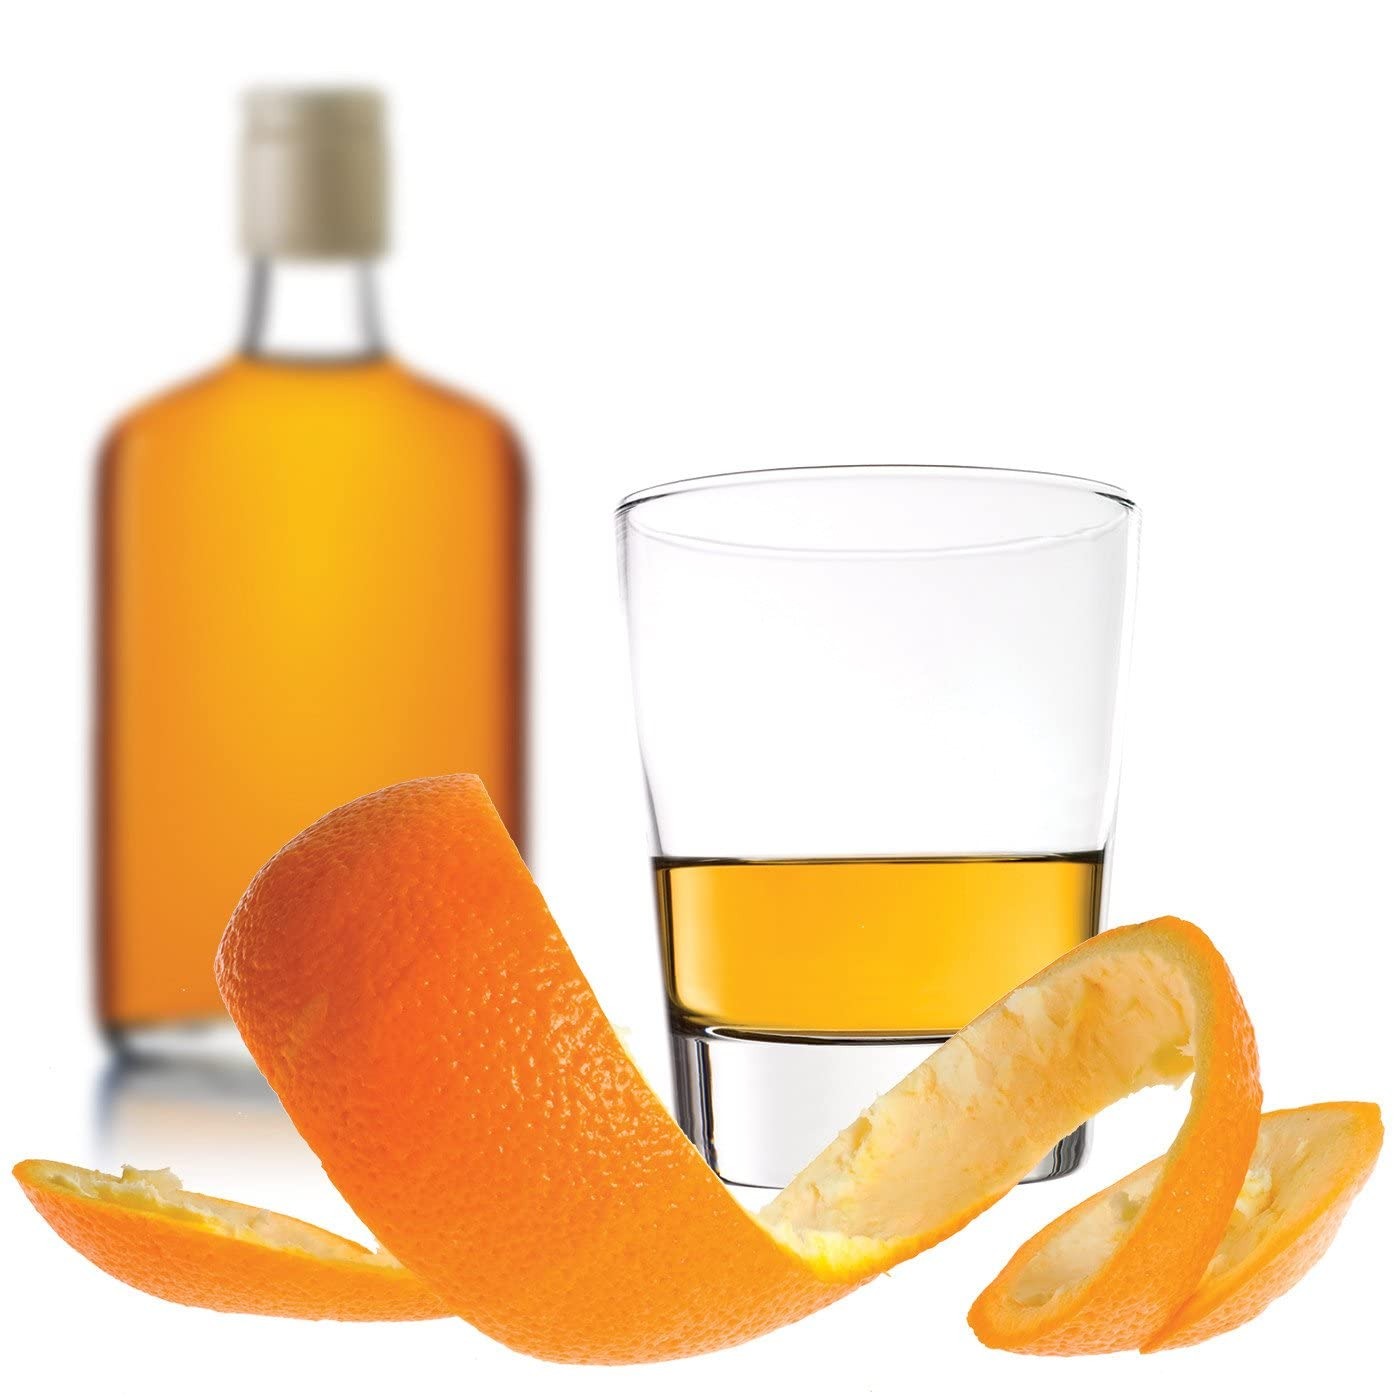
Item Name: Amoretti - Grand Orange Extract Water Soluble 2 oz - Highly Concentrated & Perfect For Pastry, Savory, Brewing, and more, Preservative Free, Vegan, Kosher Pareve, Keto Friendly
Bullet Point 1: INCREDIBLE VERSATILITY: Our extracts are ideal for flavoring cakes, cookies, buttercreams, frostings, macarons, brewing, distilling and so much more.
Bullet Point 2: SPECIFICATIONS: Highly concentrated, no preservatives, no artificial colors, gluten-free, vegan Kosher Pareve, keto-friendly, bake-proof, and freeze-thaw stable.
Bullet Point 3: HIGHEST QUALITY: We use only the finest and freshest ingredients to deliver delicious natural flavors in each serving.
Bullet Point 4: Preservative-Free
Bullet Point 5: Bake-Proof & Freeze-Thaw Stable
Product Description: Robust, Citrusy, RichEnhance your gourmet creations with Amoretti's Grand Orange Water-Soluble Extract. A trusted choice among industry professionals, our extracts are naturally flavored, highly concentrated, and very versatile. Deliver the irresistible flavor of vibrant Seville oranges straight into all your favorite culinary applications. Empower your imagination — with Amoretti!Product Details
Value: 2.0
Unit: Ounce

Price: 27.86